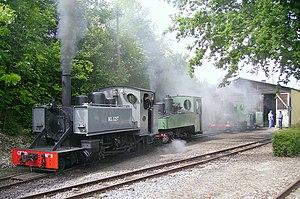
Le dépôt des locomotives du Chemin de fer Froissy-Cappy-Dompierre le 27 Mai 2007.
Le Chemin de fer Froissy-Dompierre est un chemin de fer touristique et historique, appelé P'tit train de la Haute Somme, créé et géré depuis 1971 par l'« Association Picarde pour la Préservation et l'Entretien des Véhicules Anciens ». Il est situé au hameau de Froissy sur le territoire de la commune de La Neuville-lès-Bray, non loin d'Albert dans la Somme.